Country–western dance

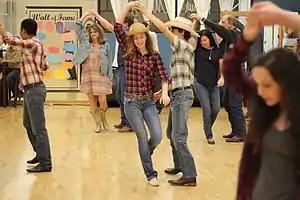
Country-western dancing in Texas, 2016

Country–western dance encompasses any of the dance forms or styles which are typically danced to country-western music, and which are stylistically associated with American country and/or western traditions. Many are descended from dances brought to the United States by immigrants from the United Kingdom and Europe as early as the 1700s, which became integrated into American popular culture. Country dancing is also known as "kicker dancing" in Texas.